Radio Educación

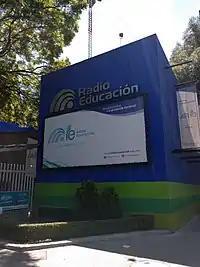
The Radio Educación studios and FM transmitter site, located at Ángel Urraza 622 in Mexico City

When Gustavo Díaz Ordaz became president, he named Agustín Yáñez as head of the SEP. During this time period, a 500-watt transmitter was acquired and installed. In the second half of September 1967, Radio Educación returned to the air on 1060 kHz, but the tests did not last long because of transmitter faults. It was not until 1968 that the facility was rebuilt with a tower, and using temporary power of 150 watts, Radio Educación returned to the air for good on November 23. The SEP asked for the restoration of the XEEP calls, representing the "Secretaría de Educación Pública", but the Secretariat of Communications and Transportation assigned XESED instead; it was not until either 1969 or 1971 that the XEEP calls were definitively reassigned.